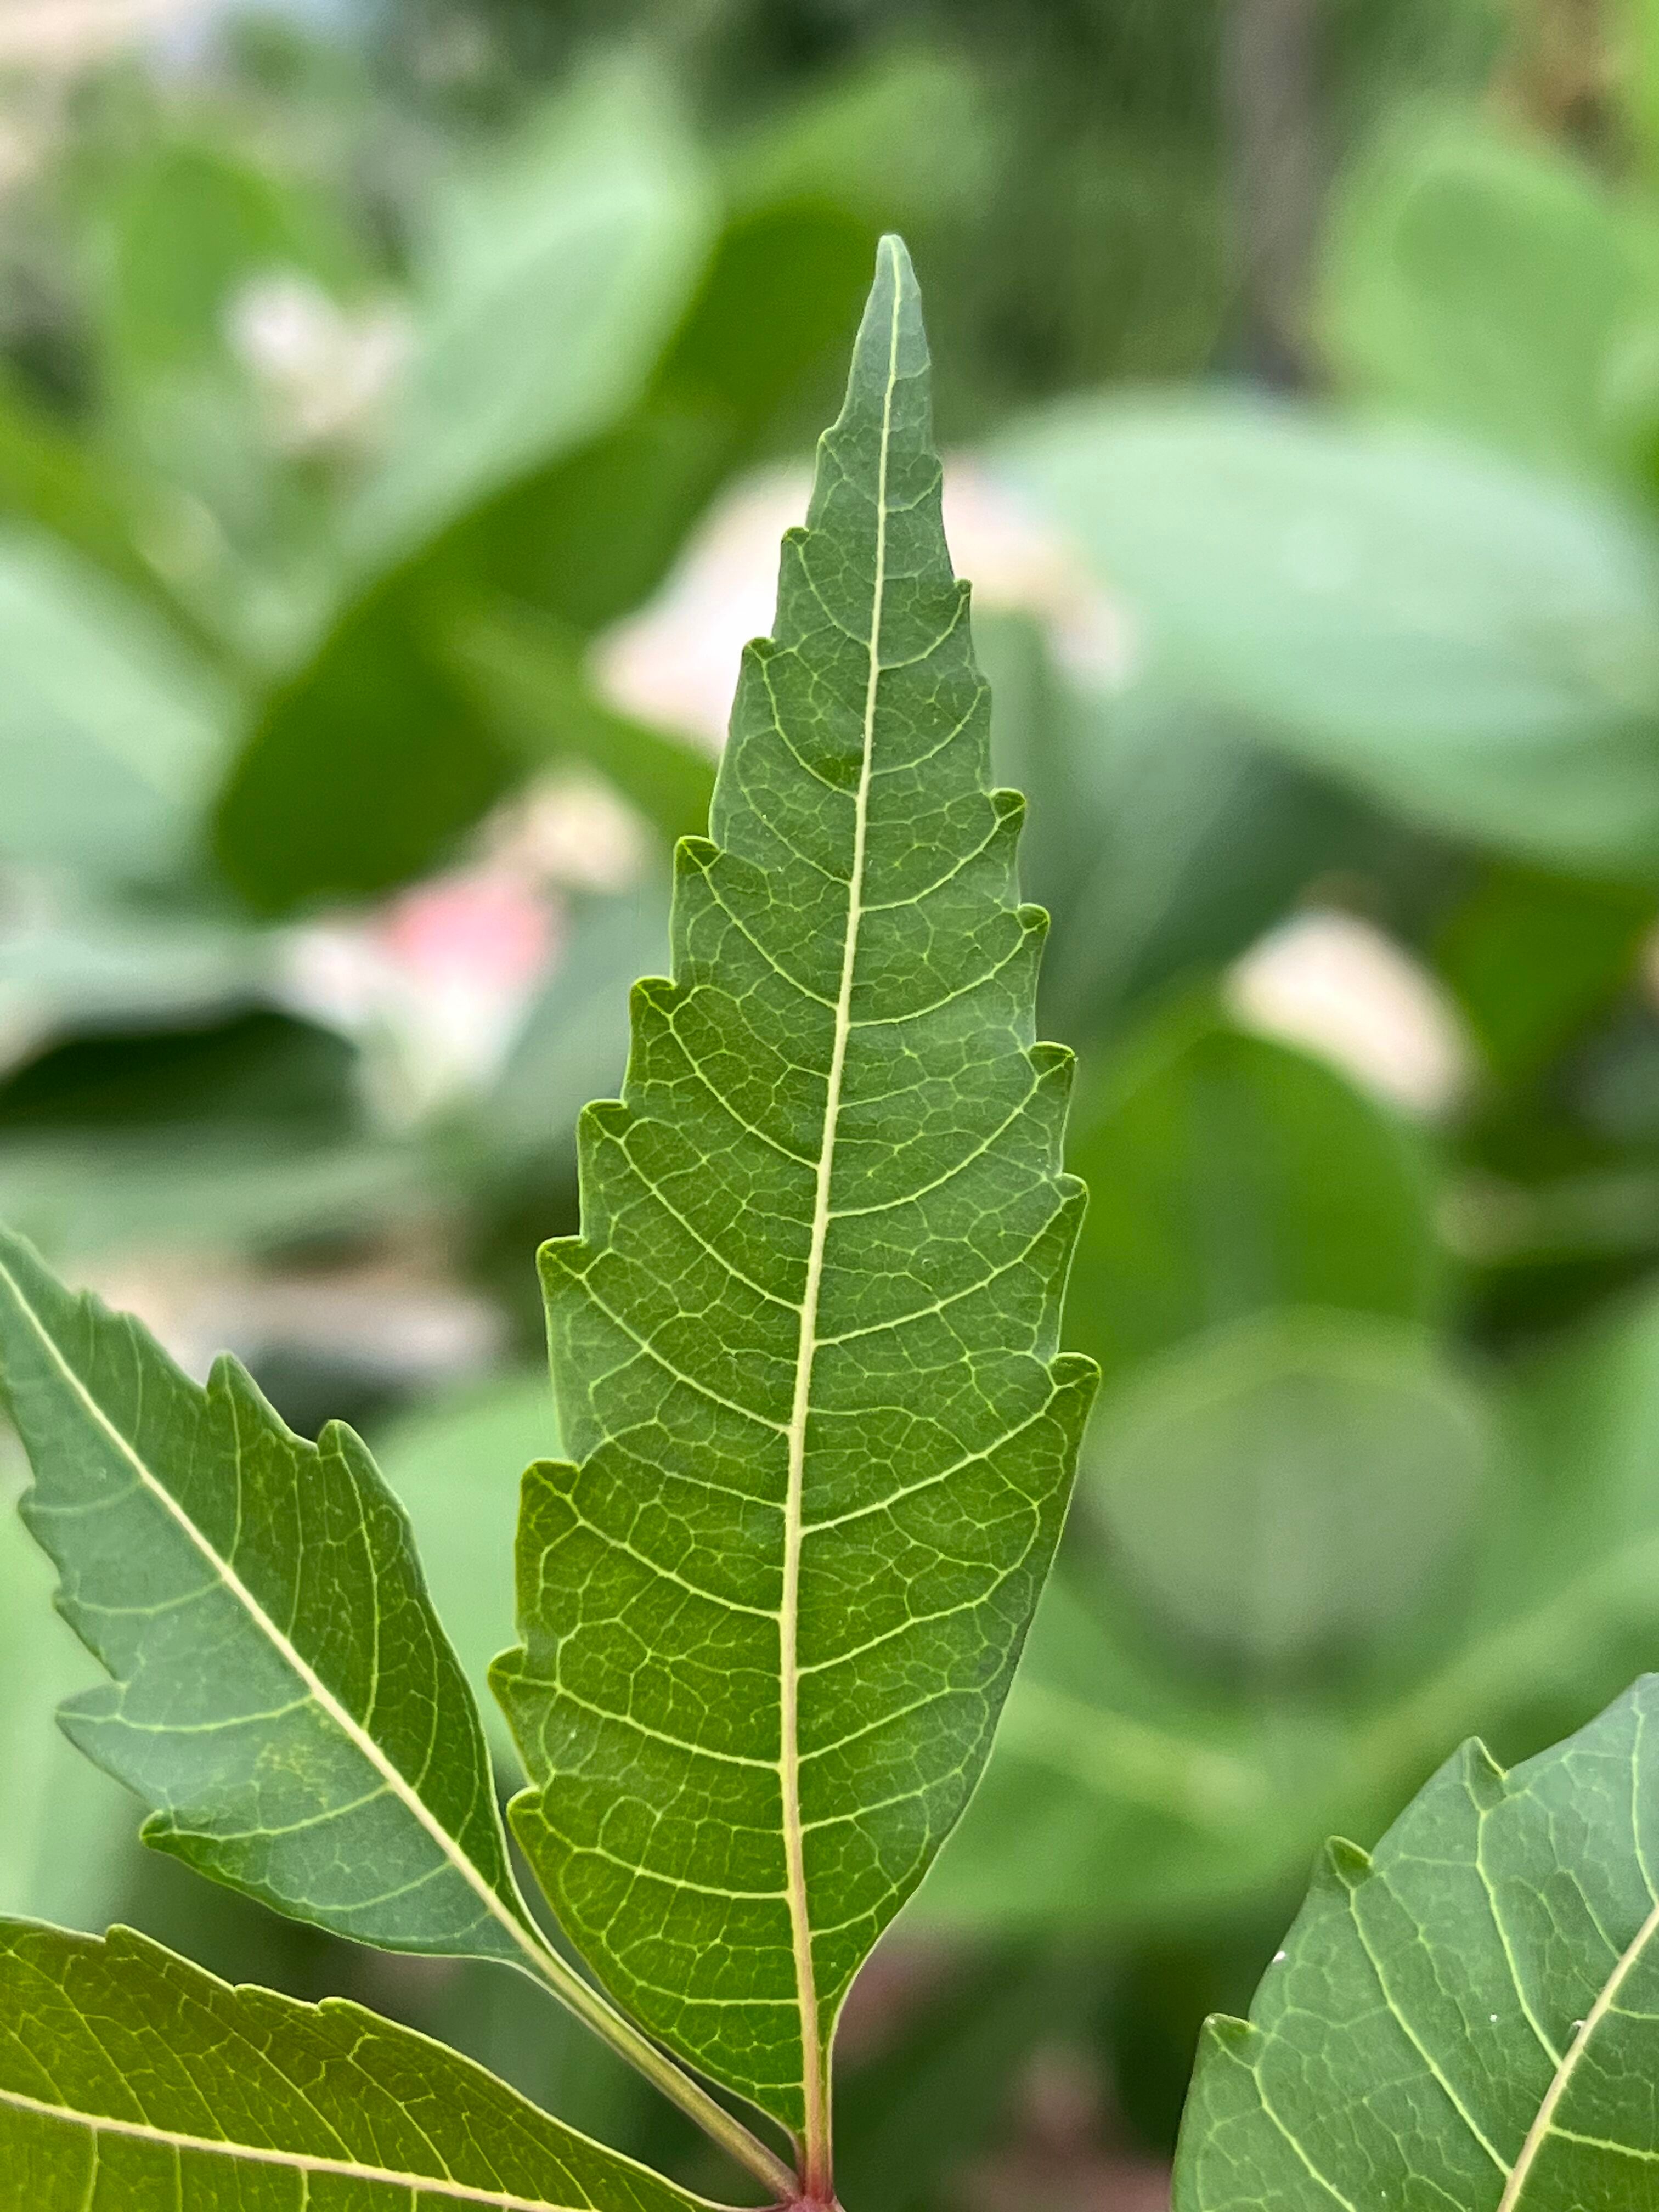
Plant species: azadirachta-indica